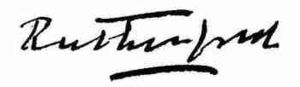
Ernest Rutherford
Sir Ernest Rutherford var en engelsk atomfysiker. Modtog Nobelprisen i kemi i 1908.